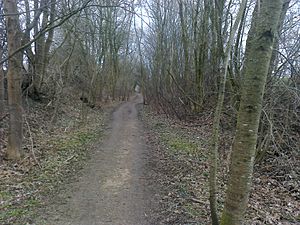
Øhavsstien
Et stykke af Øhavsstien, hvor den følger banetracéet mellem Skovsbo og Svendborg
Kig bagud på vej til Povlinelund
Øhavsstien er en vandresti, der i sin hovedlinje går fra Lundeborg på Østfyn ned over Sydfyn og til Falsled på Vestfyn. Der er også et par afstikkere. Den ene går over Tåsinge til Langeland, hvor den endnu ikke er fuldt udbygget. Den anden går via Faaborg ned over Ærø.